Ford Fairlane (Australia)

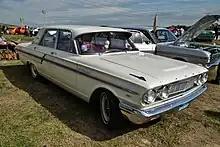
Ford Fairlane (FD) 500

Assembly of the 1963 US Fairlane 500 sedan as the FC model was commenced by Ford Australia in November 1962. It featured a revised bonnet, front guards, grille, headlights, and taillights, and was fitted with the "Ford-O-Matic" automatic transmission as standard equipment , and a Windsor V8 engine was now offered as an option. The Australian production of the 1963 model totalled 1,771 units.